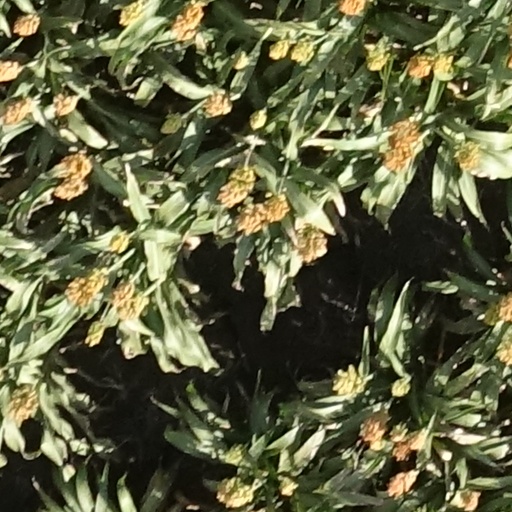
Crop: sorghum